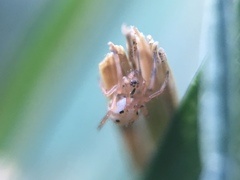
Species: Lactrodectus_hesperus